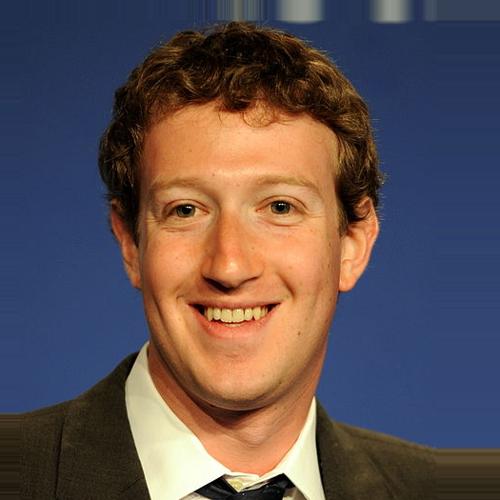
Age: 26